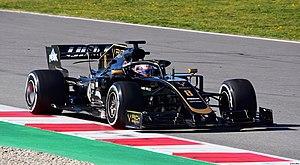
Romain Grosjean, né le 17 avril 1986 à Genève, est un pilote automobile français. Avec plus d'une centaine de Grands Prix de Formule 1 depuis 2009, il compte dix podiums, acquis entre 2012 et 2015 pour Lotus F1 Team.